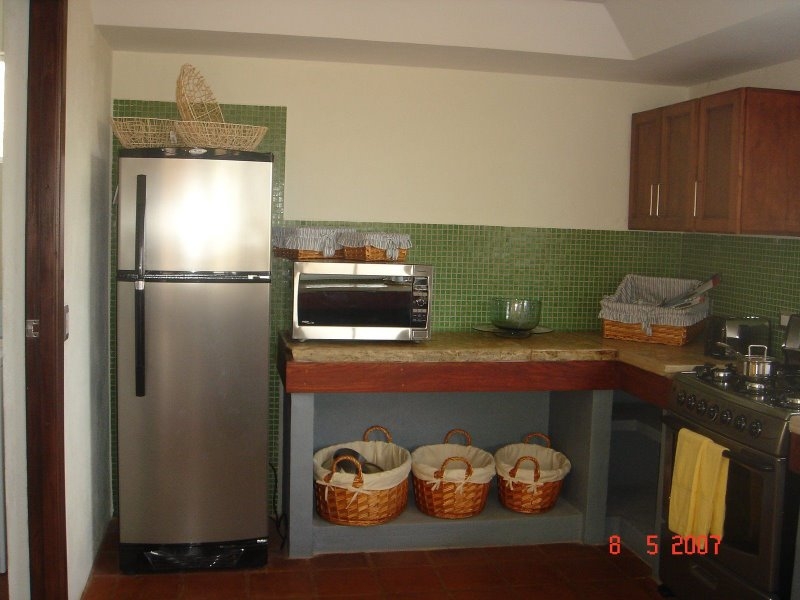
Room type: kitchen